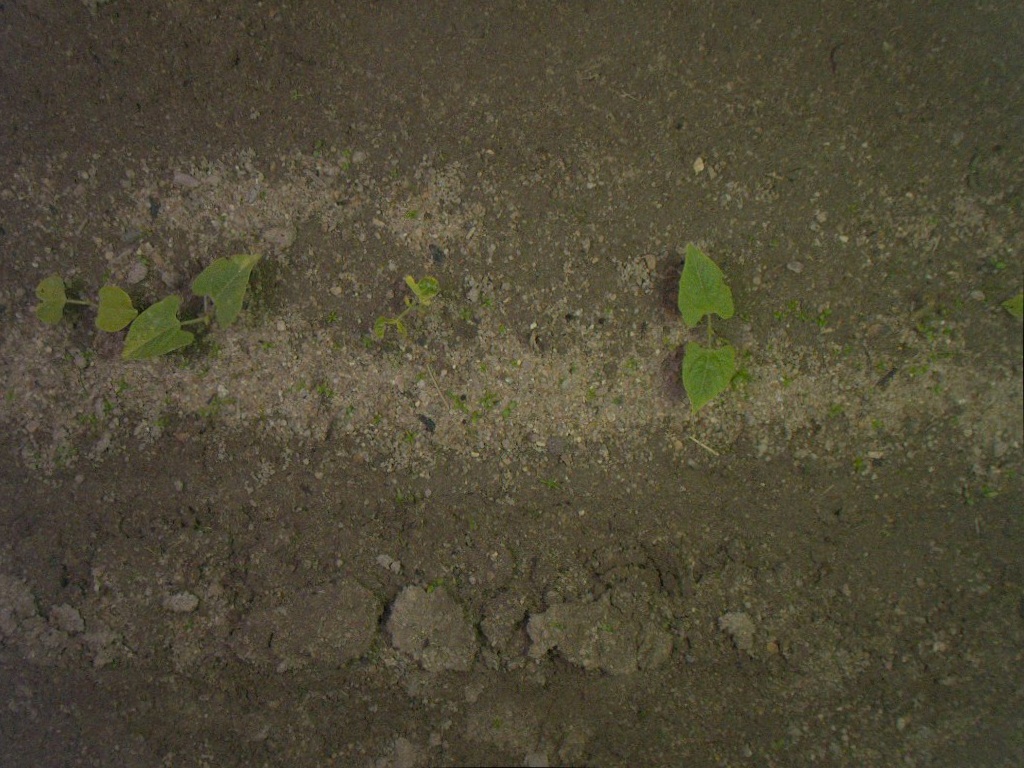
Crop: bean
Objects: stem_bean, stem_bean, stem_bean, stem_bean, bean, bean, bean, bean